Shmuel Vilozny

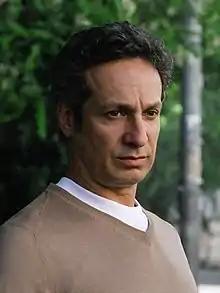
Vilozny in 2007

Shmuel "Shmulik" Vilozny (born 10 January 1954) is an Israeli comedian, actor and director as well as a political activist.